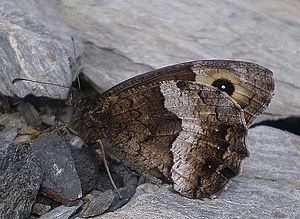
Le Petit sylvandre est une espèce de lépidoptères appartenant à la famille des Nymphalidae, à la sous-famille des Satyrinae et au genre Hipparchia.